Kamal Bahamdan

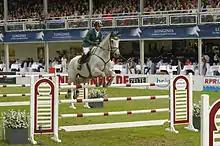
Wiesbaden 2013

In March 2014, Safanad and Formation Capital sold a portfolio of 43 senior housing facilities and 37 skilled nursing facilities to NorthStar Realty for $1.05 billion.